X-ray astronomy

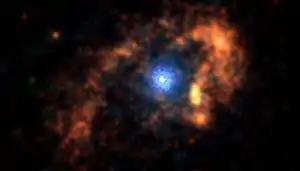
Classified as a Peculiar star, Eta Carinae exhibits a superstar at its center as seen in this image from Chandra X-ray Observatory. Credit: Chandra Science Center and NASA.

Newly formed stars are known as pre-main-sequence stars during the stage of stellar evolution before they reach the main-sequence. Stars in this stage (ages <10 million years) produce X-rays in their stellar coronae. However, their X-ray emission is 10 to 10 times stronger than for main-sequence stars of similar masses.